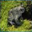
Label: frog